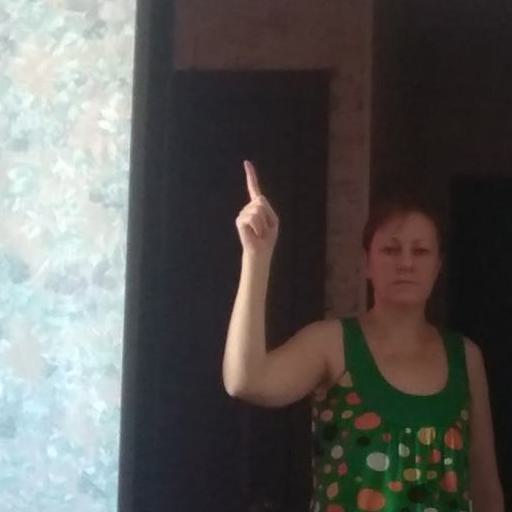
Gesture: one